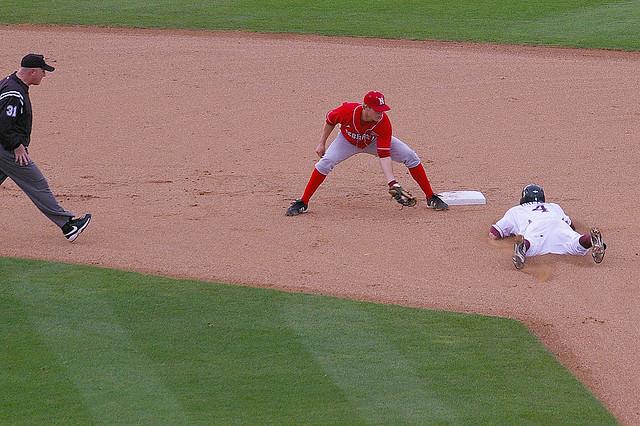
A baseball player sliding towards a base on a base ball field..